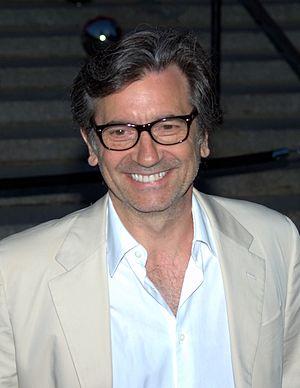
Griffin Dunne est un acteur, producteur, réalisateur et scénariste américain né le 8 juin 1955 à New York.